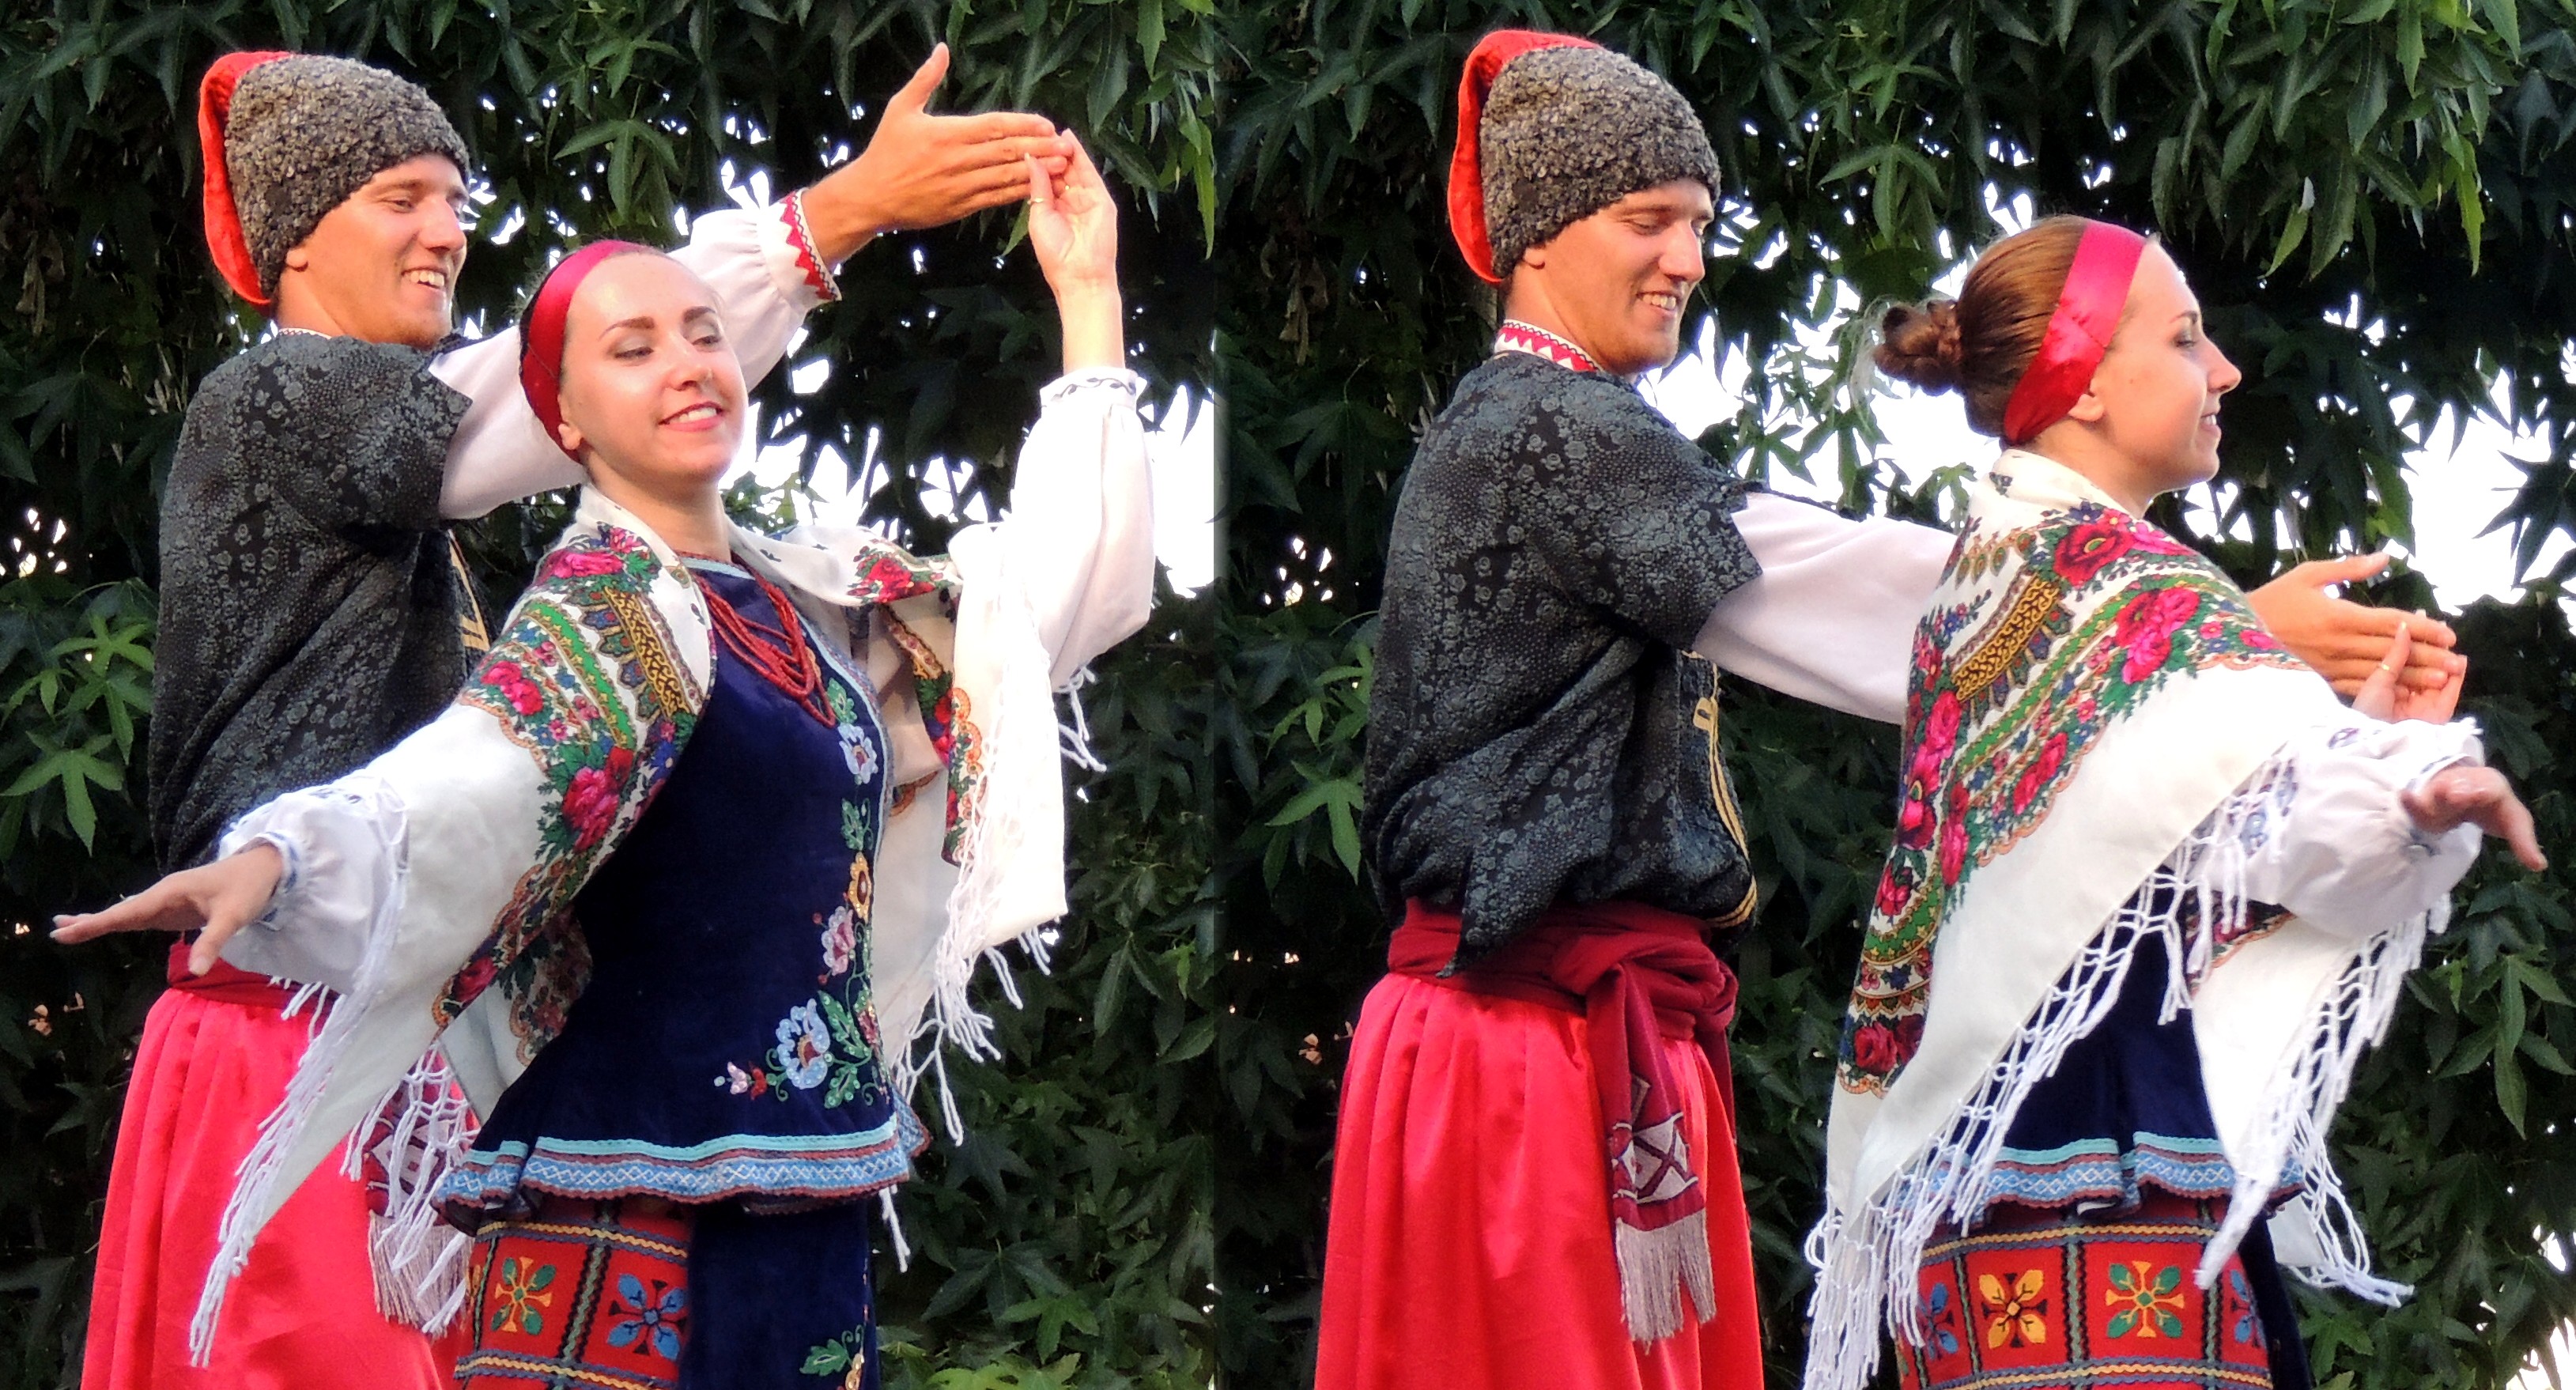
dance, performance art, festival, sports, event, tradition, performing arts, folk dance, musical theatre